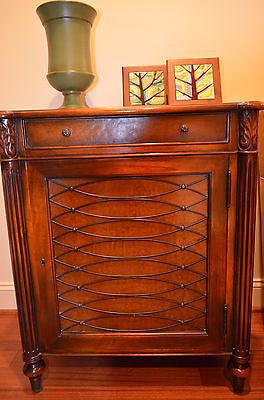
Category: cabinet